Ignacy Korwin-Milewski

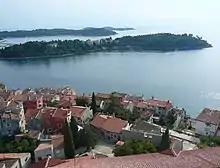
View on the Santa Caterina Island near Rovinj

He was friends with Archduke Charles Stephen of Austria, from whom he bought the steam yacht "Christa" and, after renaming it "Litwa", made long-distance voyages for 20 years, which he described in semi-anonymous publications. In 1900, together with the Archduke he travelled from Kiel to San Sebastian and Almeria to visit the Spanish Queen Maria Christina. In 1905, he bought from the Archduke the exterritorial island of near Istria, where he intended to establish a luxury spa and sanatorium. The outbreak of war prevented him from realizing these intentions.